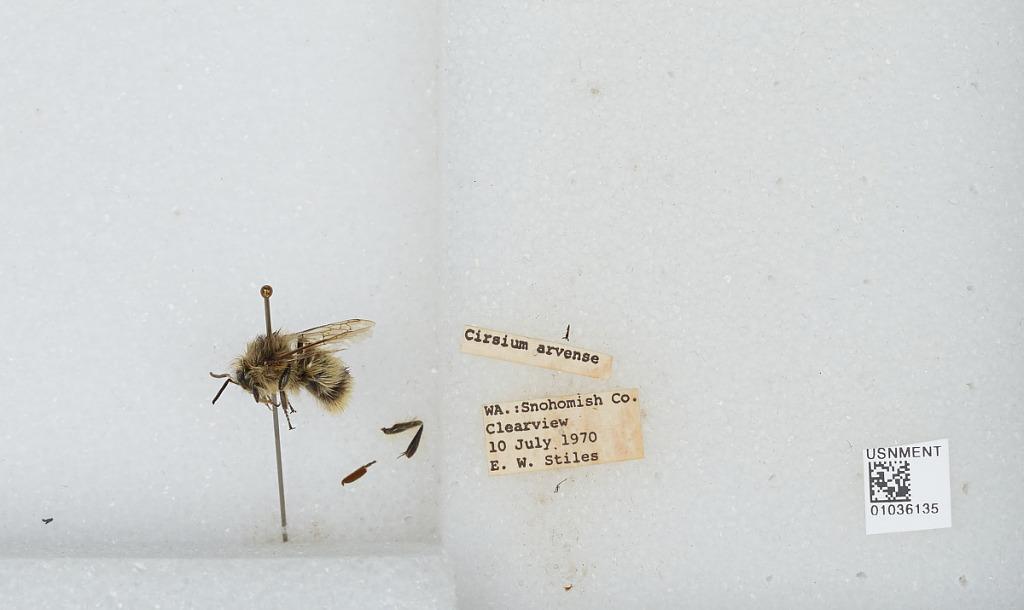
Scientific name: Bombus (Pyrobombus) mixtus Cresson
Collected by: E. Stiles
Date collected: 1970-7-10
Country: United States
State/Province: Washington
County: Snohomish
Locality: Clearview
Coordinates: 47.8292, -122.145